Boraston

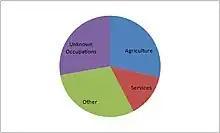
Categories of employment Boraston 1881

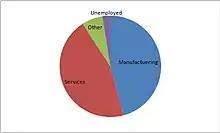
Categories of employment Boraston 2001

Unlike the 1881 Census data agricultural employment is now barely existent in the village due to the fact that food is now transported nationwide rather than just locally and the UK imports much of its produce, furthermore advancement in technology means less staff are required. Increasing service and manufacturing employment makes up 93.3% of Boraston's occupational categories. The increase in manufacturing reflects a more industrialised economy, despite the 1811 Census data being recorded in the time of Industrial Revolution; Boraston had little involvement as a small remote community with a small work force. An increase in services as an occupational category also reflects the UK's shift from primary production to having an increased tertiary sector of the economy.